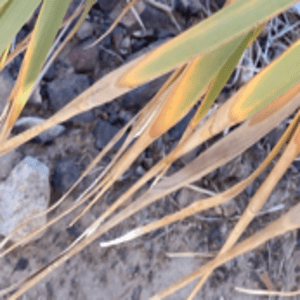
Label: Magnesium Deficiency